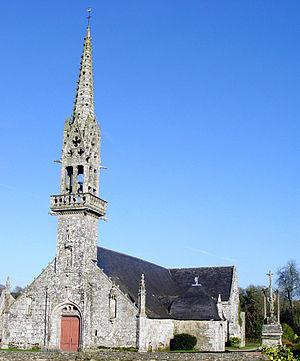
Saint-Hernin (Bretagne, Finistère) Eglise Paroissiale. Eglise 16e siècle
Saint-Hernin [sɛ̃tɛʁnɛ̃] est une commune du département du Finistère, dans la région Bretagne, en France.
La liste des églises du Finistère recense de la manière la plus complète possible les églises, cathédrales et basiliques situées dans le département français du Finistère.
Cet article recense une partie des monuments historiques du Finistère, en France.